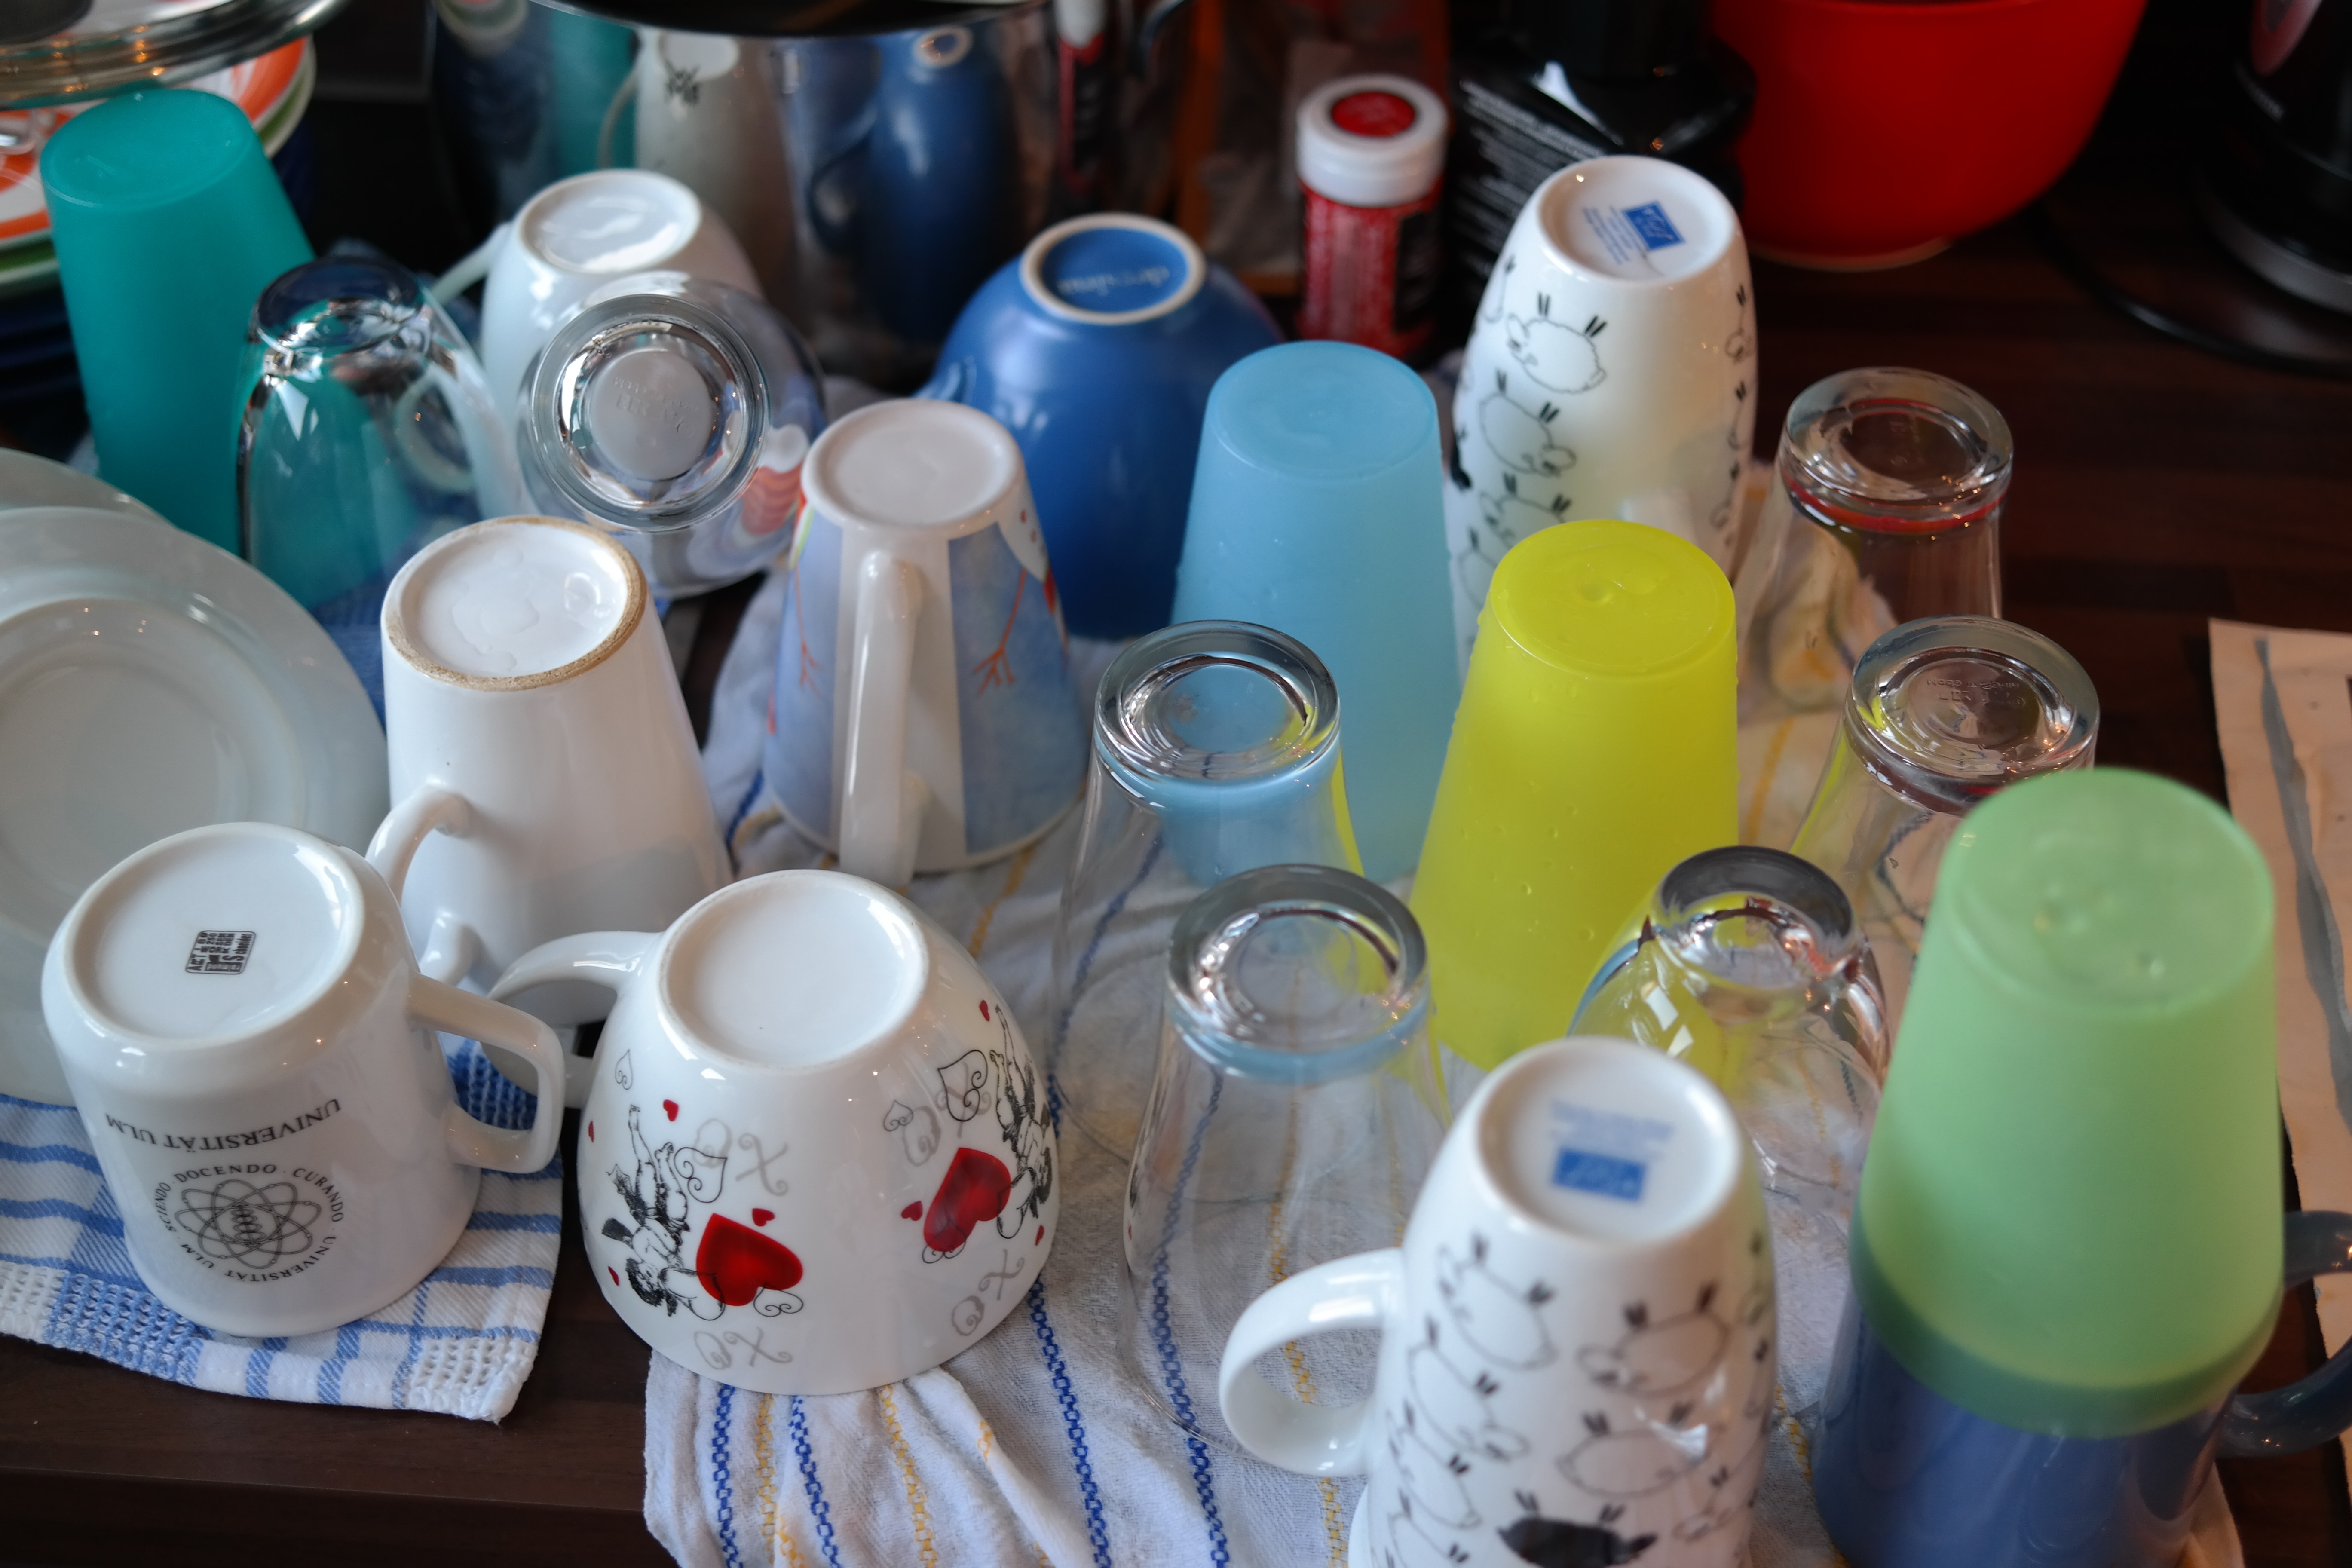
work, cup, color, ceramic, rinse, drink, bottle, tableware, product, art, glasses, t, porcelain, budget, coffee mugs, washing dishes, drinkware